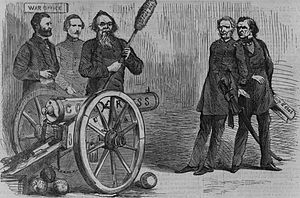
Edwin M. Stanton / Arven
Situationen